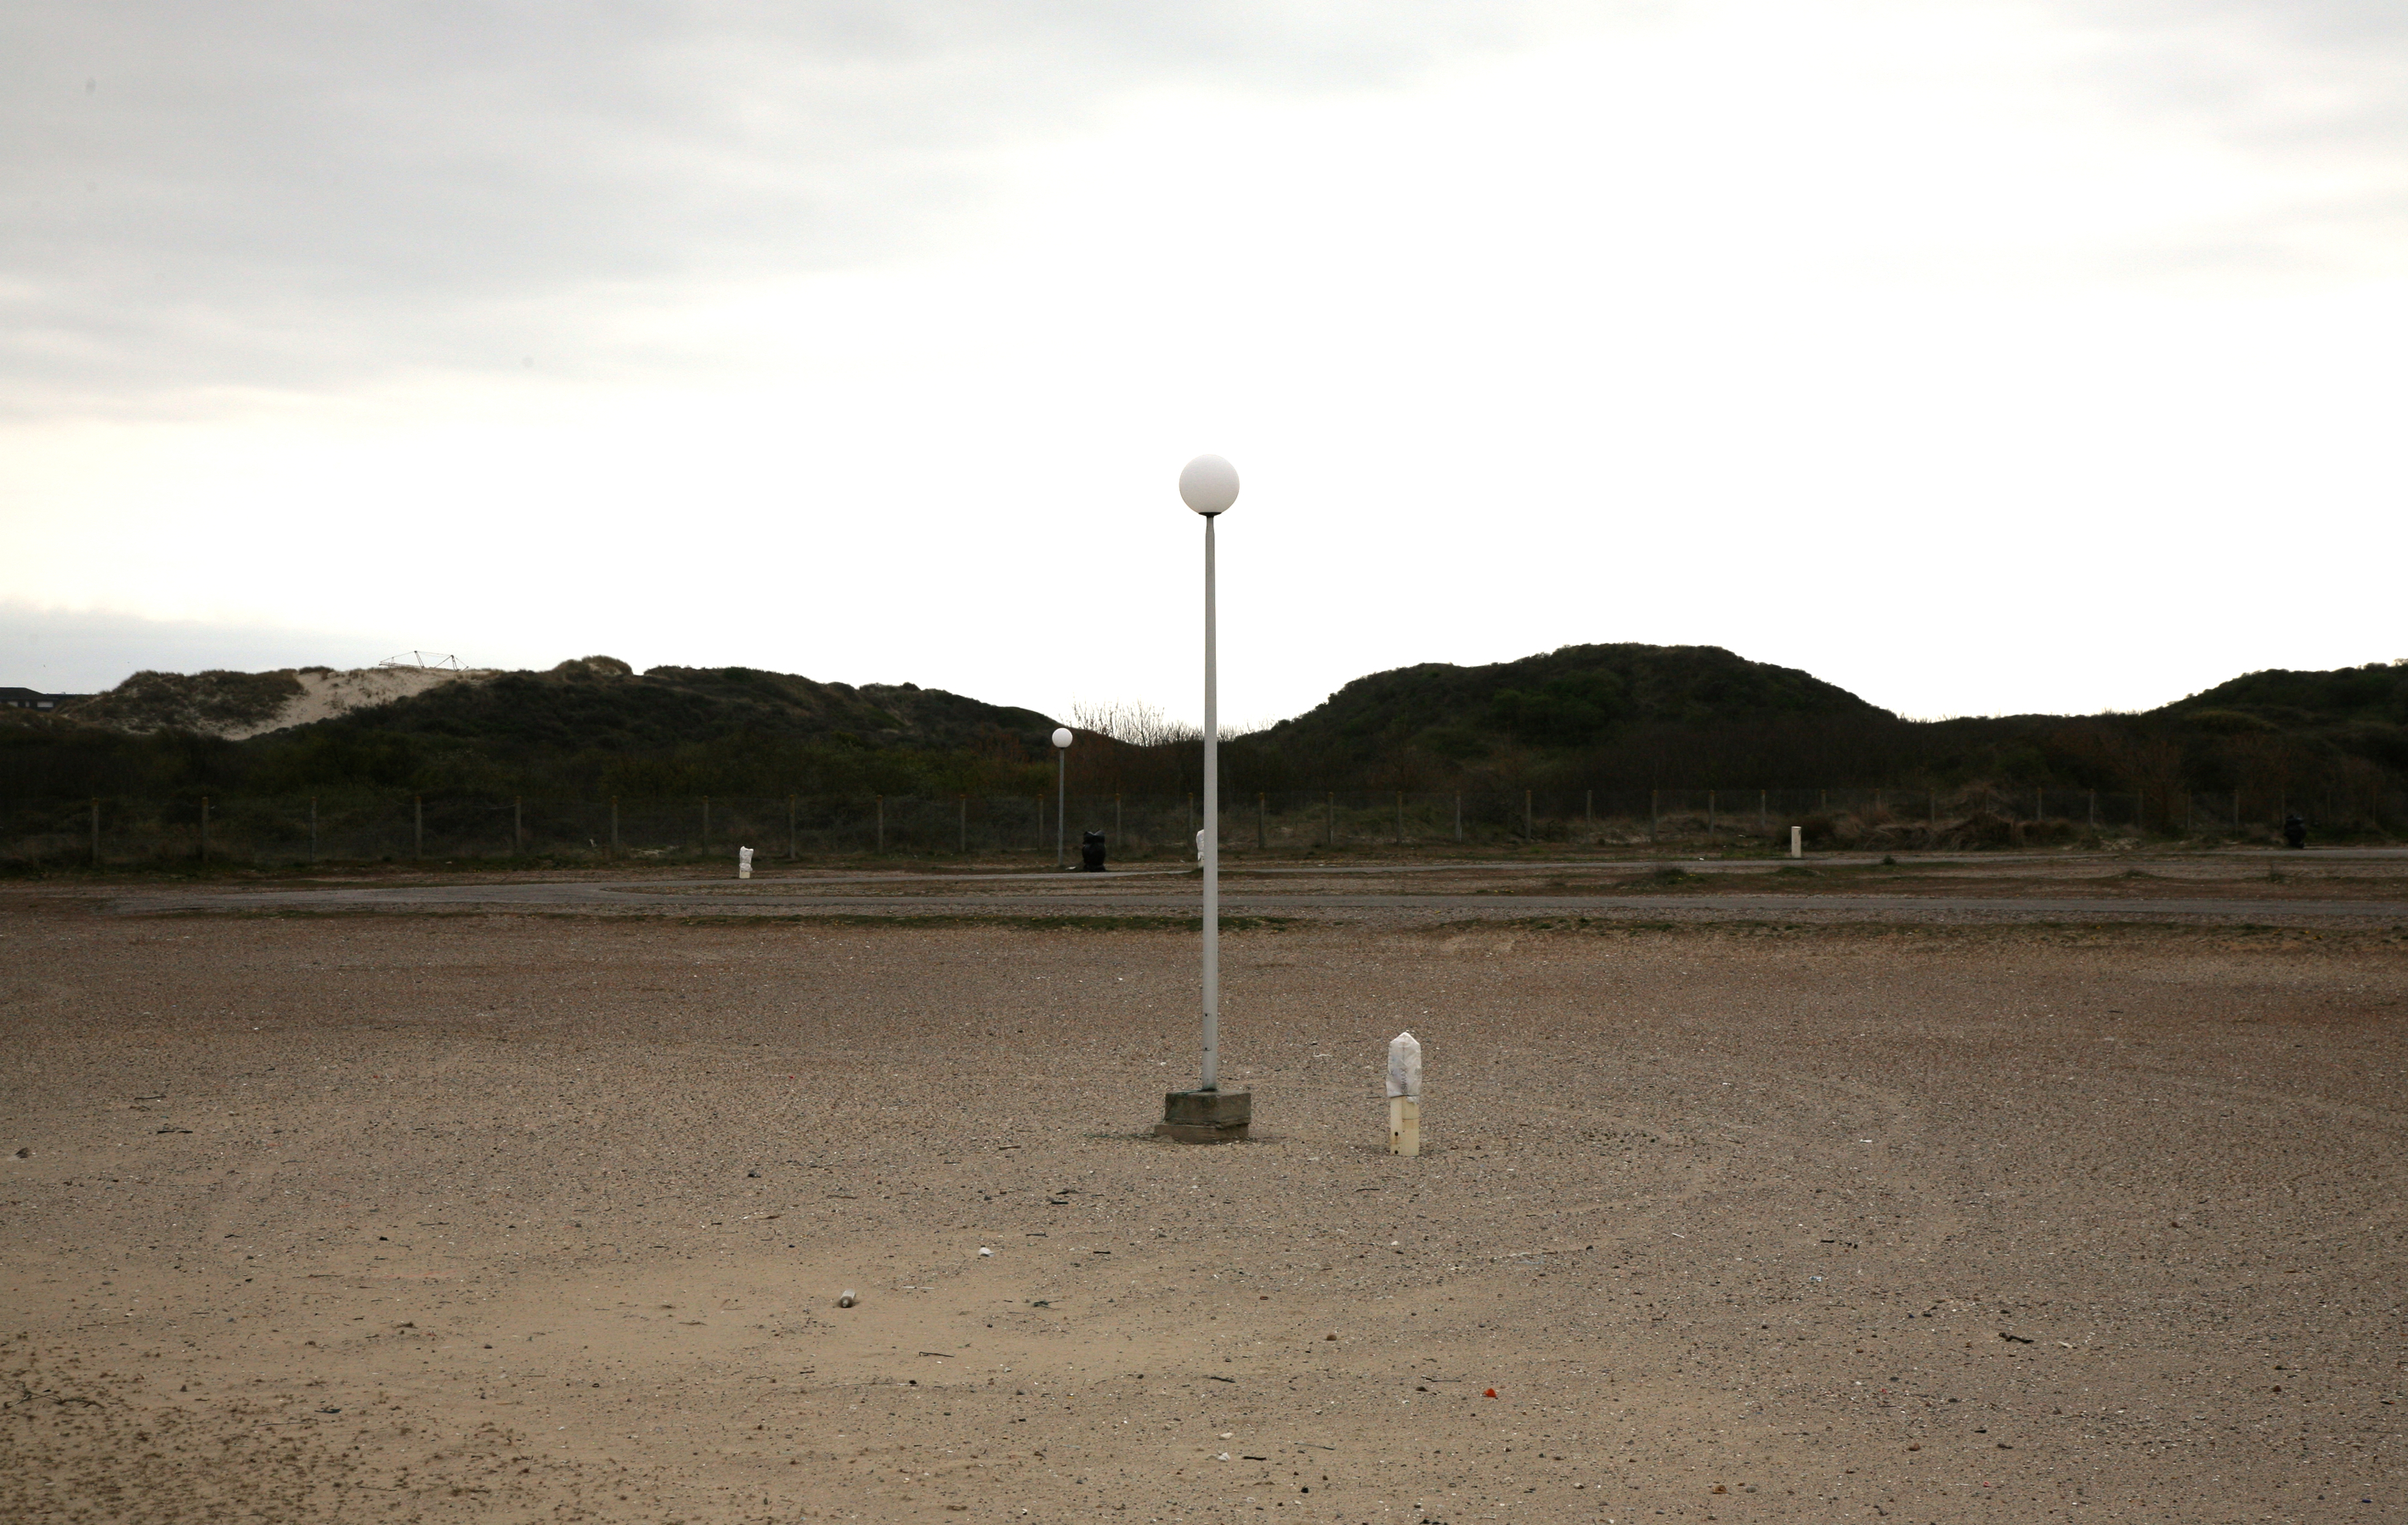
sand, dune, wind, monument, street light, camping, lighting, sable, lampadaire, pasdecalais, cotedopale, stellaplage, merlimont, cucq, propri t priv e, vide